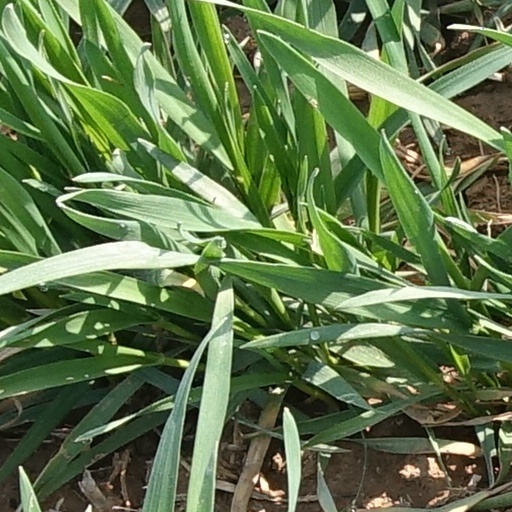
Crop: wheat